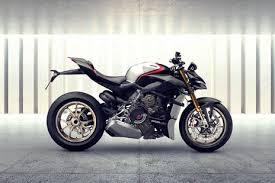
Vehicle type: Motorcycles